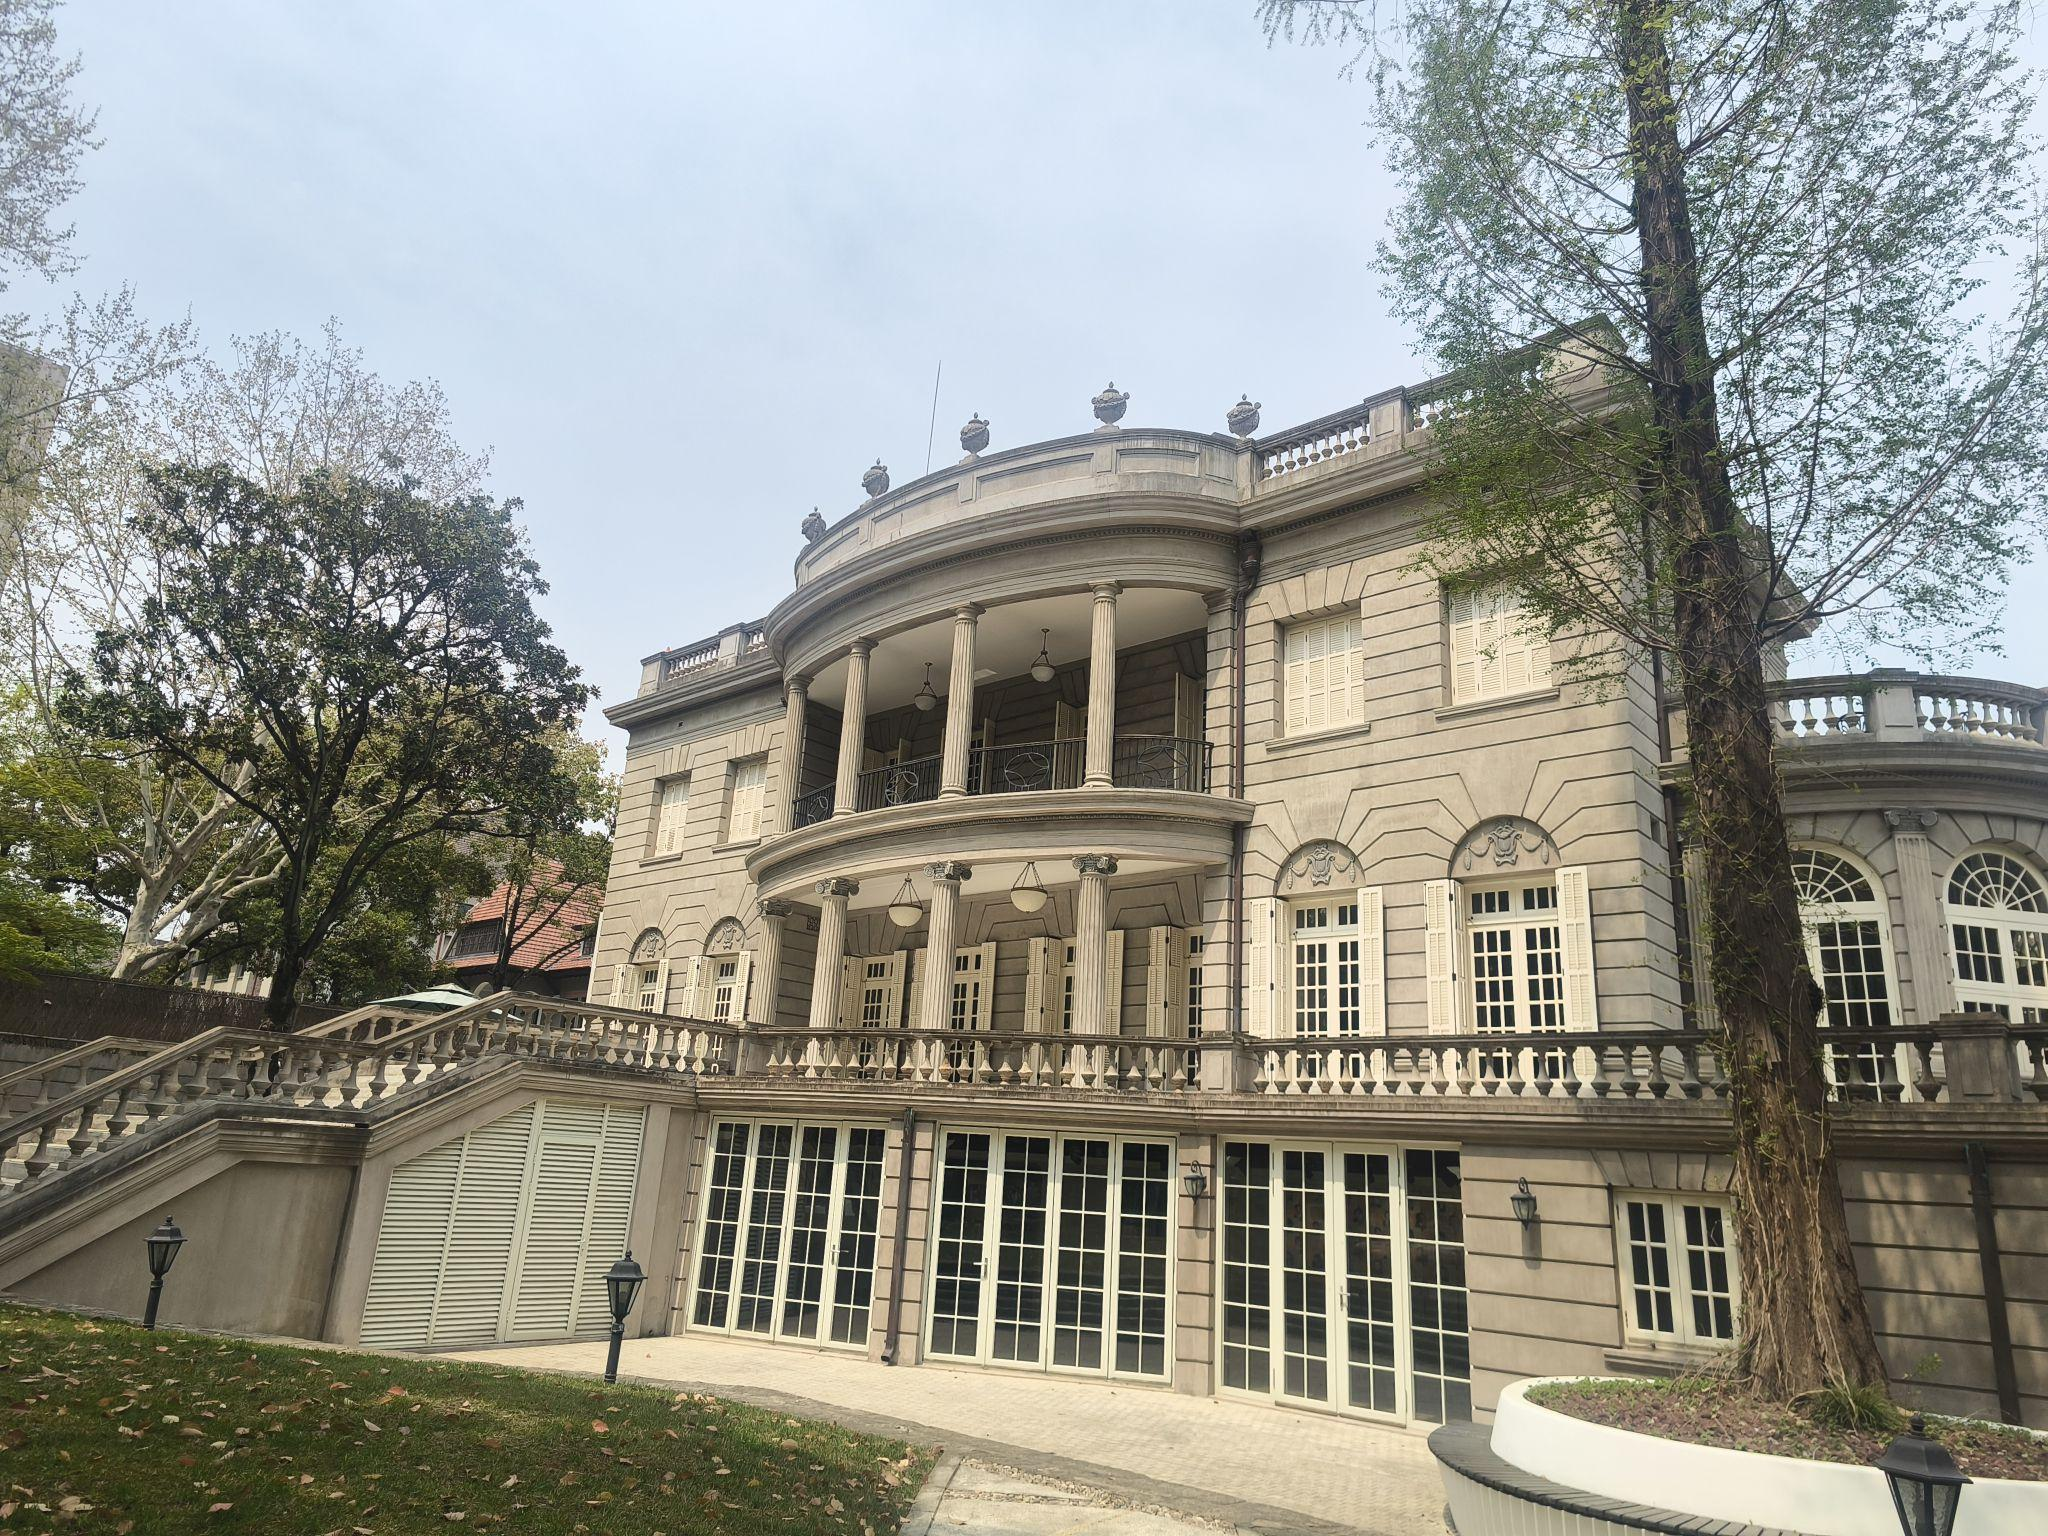
地标名称：白公馆
所在城市：上海市·徐汇区